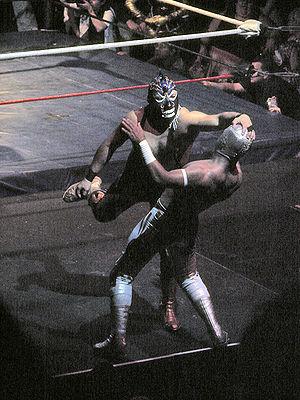
Luis Ignascio Urive Alvirde est un catcheur mexicain. Il est actuellement employé à Consejo Mundial de Lucha Libre et à la Lucha Libre Elite sous le nom de Caristico.